Pedro Chagas Freitas

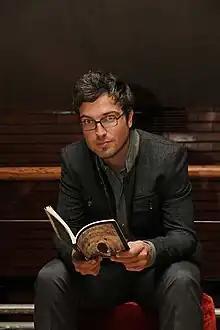
Pedro Chagas Freitas

Pedro Chagas Freitas (born 25 September 1979 in Azurém, Guimarães) is a writer, journalist, writing teacher and public speaker from Portugal. He has more than 15 books published, received a "Young Creators" award from the National Cultural Centre in Portugal and is the creator of a National Championship of Creative Writing. He began as editor-in-chief of the magazine Estádio D. Afonso Henriques (named after Estádio D. Afonso Henriques). He wrote for several newspapers, including A Bola and Desportivo de Guimarães. Chagas Freitas developed the first book written in Facebook and wrote live a romance for 24 consecutive hours in a shopping center. He also works as professional public speaker in the fields of leadership, self-confidence, peak performance and life management. In June 2011 he led a writing seminar at the Escola Profissional de Braga (Braga Professional Training Center).